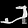
Label: Sandal